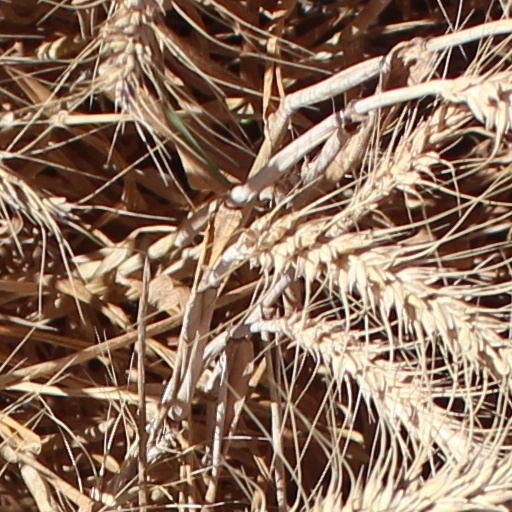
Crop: wheat